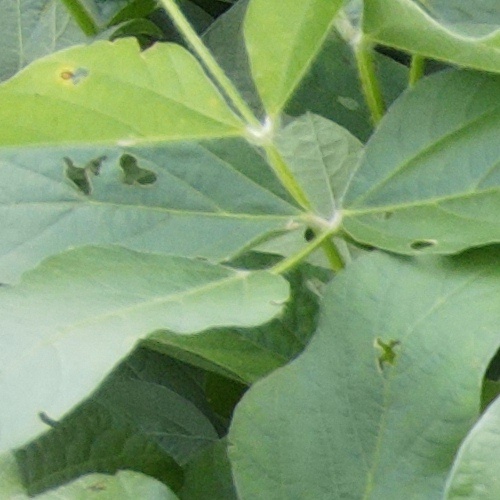
Label: Caterpillar